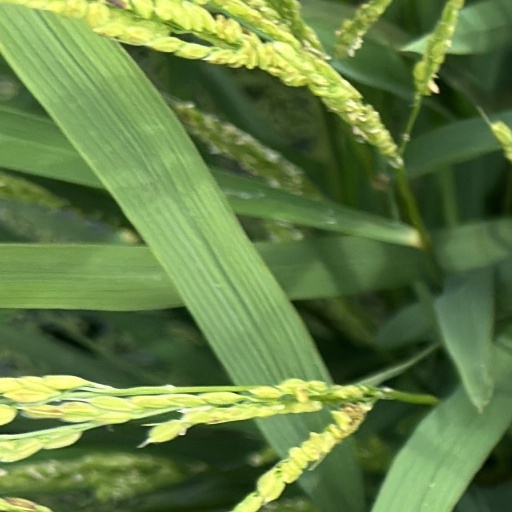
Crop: rice